Luna Park, Seattle

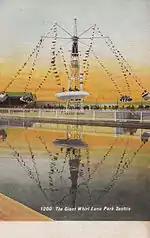
The Great Whirl at Luna Park

Other of Luna Park's nighttime attractions weren't as popular among the moral community of West Seattle. The park boasted the longest and best-stocked bar on Elliott Bay, a venue that angered the citizens around Alki. Feeling that drunks would overrun their community, West Seattle petitioned to be annexed into the City of Seattle in the hope that its conservative mayor, William Hickman Moore, would address this and other concerns.